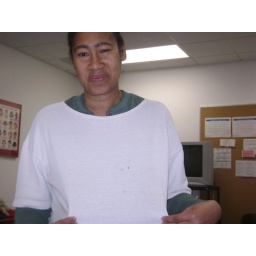
Bea's shirt got burnt by the candle